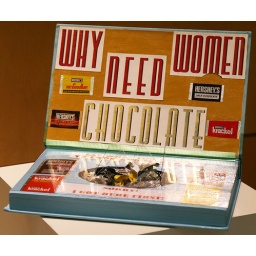
by Jeanne Mithen -- candy wrappers, plastic chocolate box divider, acrylic paint